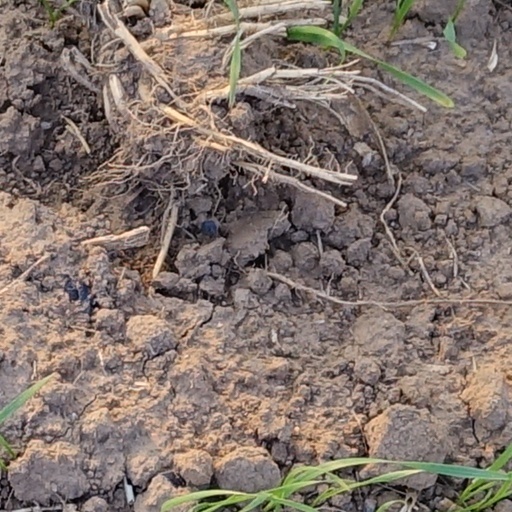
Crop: wheat